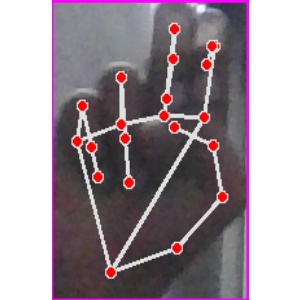
अक्षर: ह